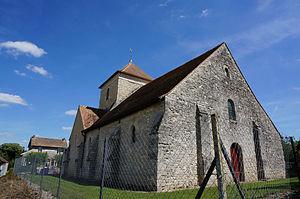
vue de l'église entourée du cimetière .
Chambrecy est une commune française, située dans le département de la Marne en région Grand Est.
Cet article recense les monuments historiques français classés en 1919.
L'église Saint-Julien de Chambrecy est une église romane.